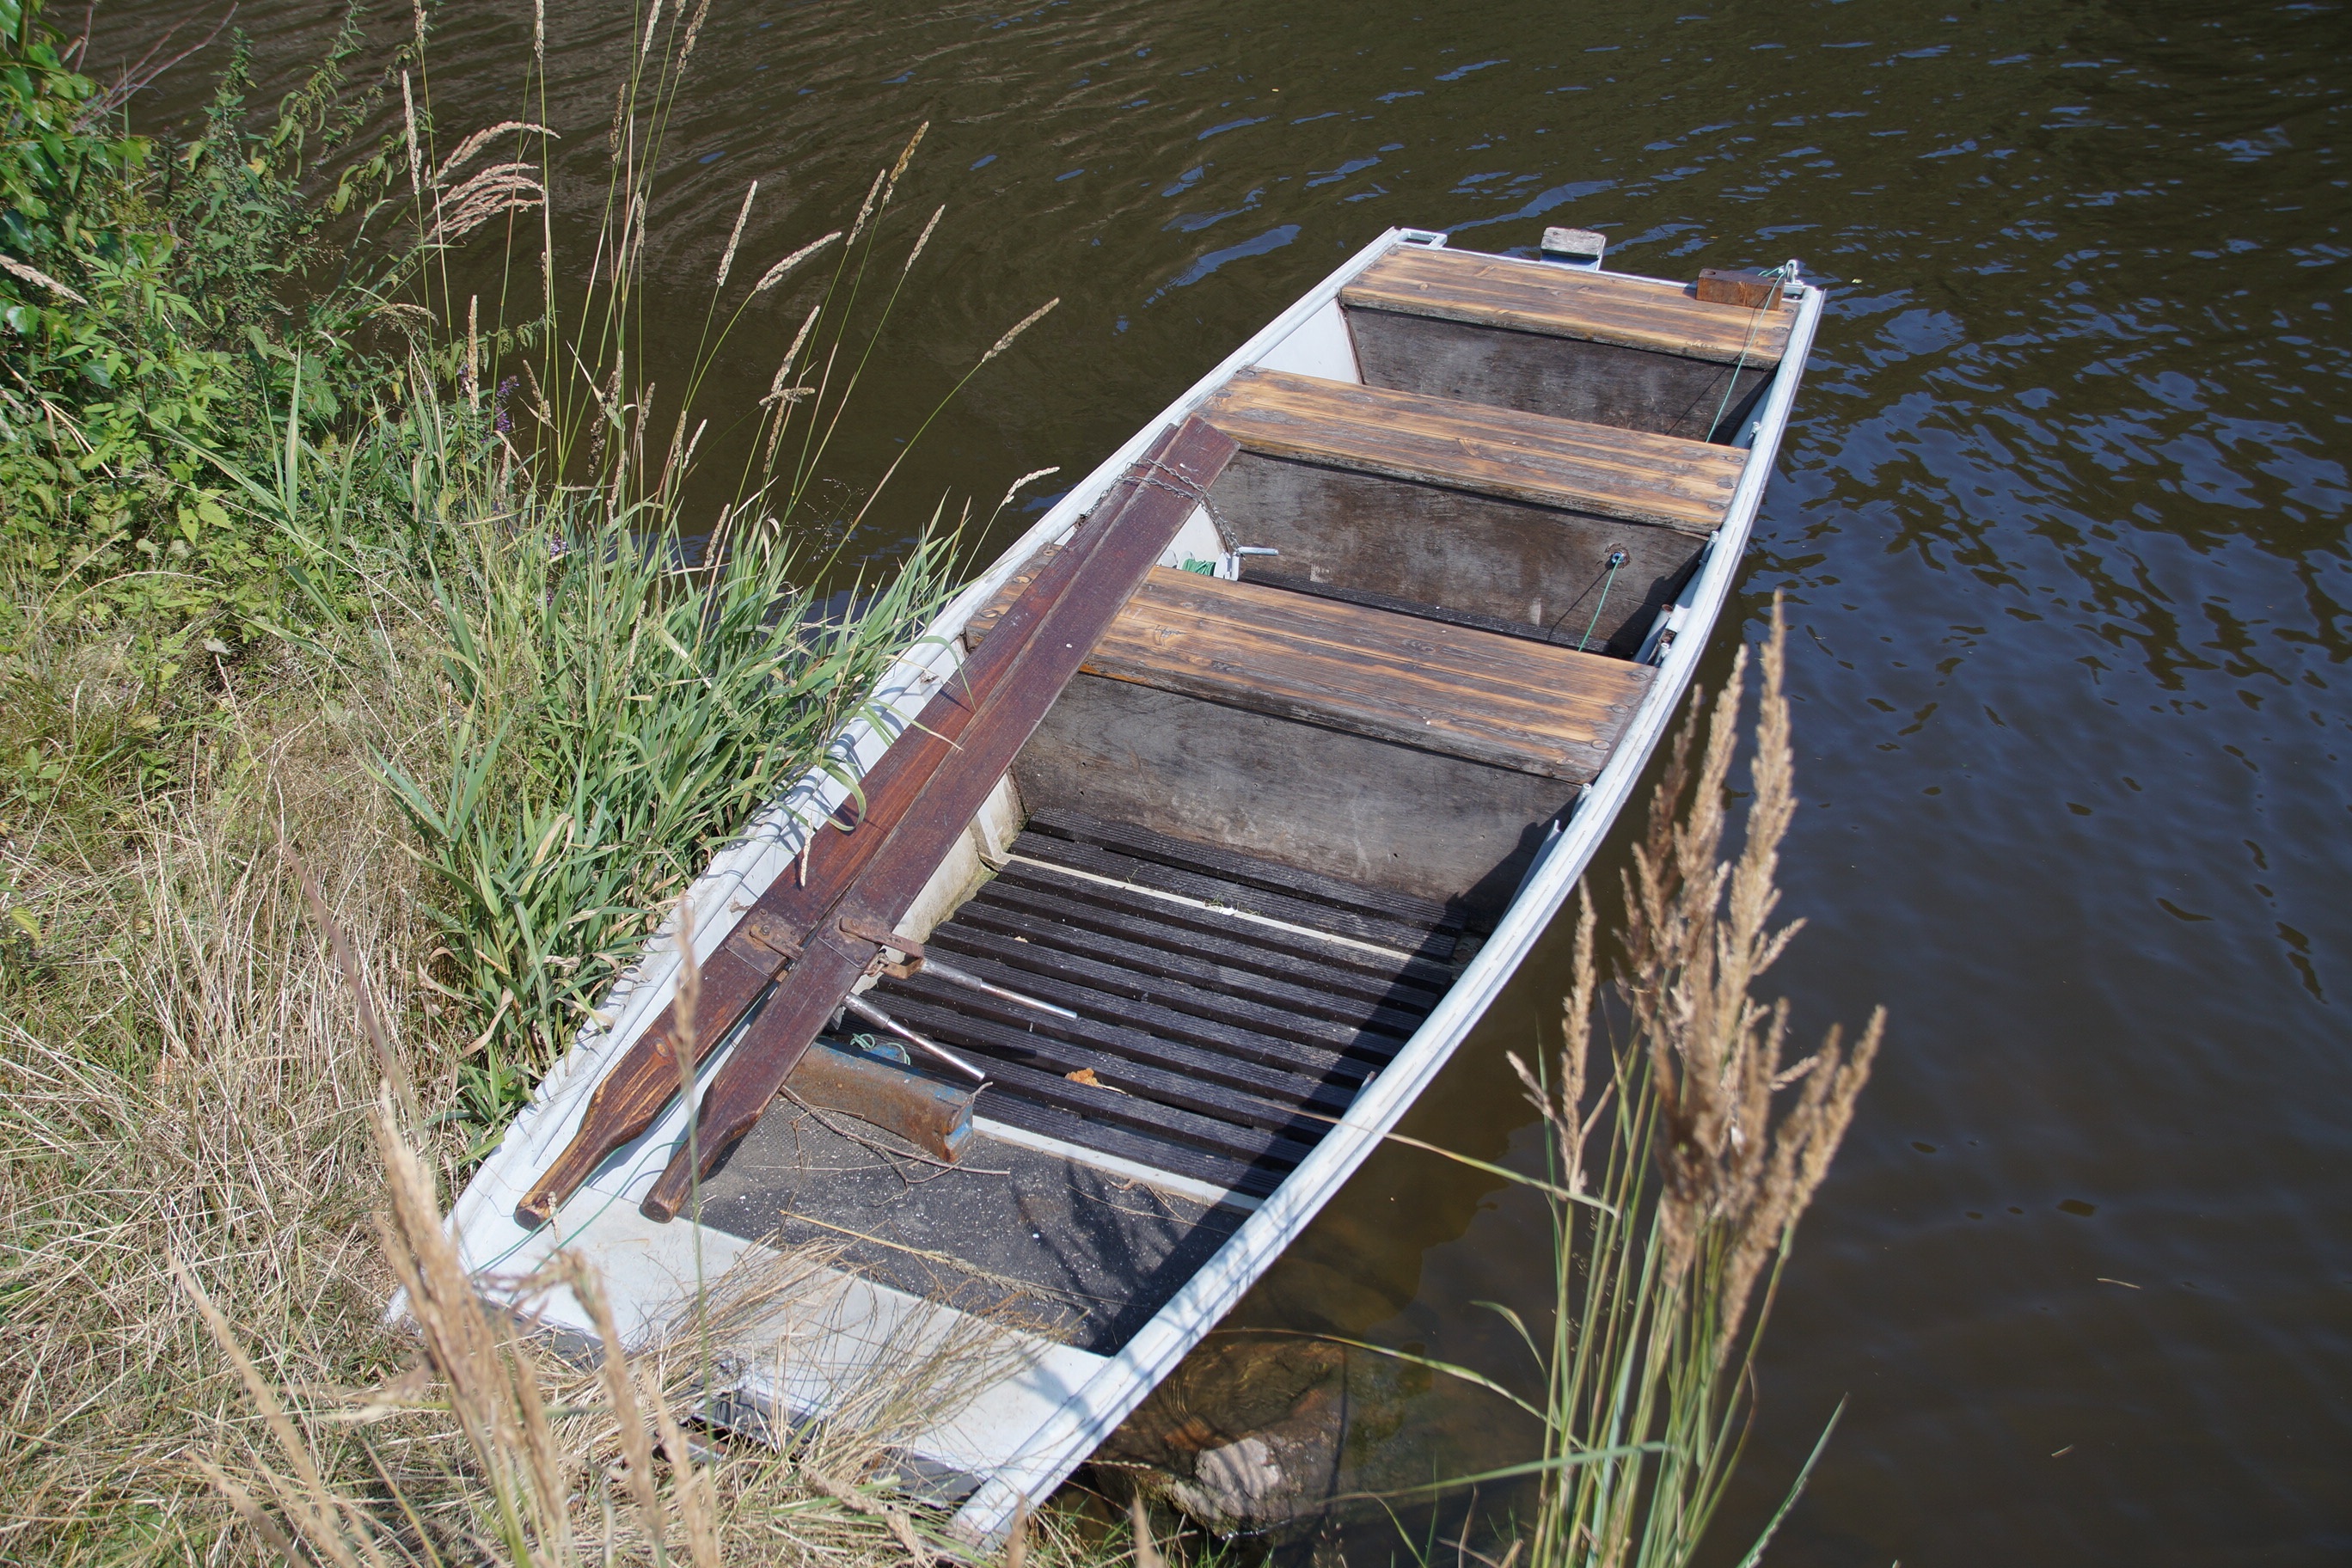
dock, wood, boat, rowboat, vehicle, waterway, bank, barge, punts, watercraft rowing